Schöneberg, Bad Kreuznach

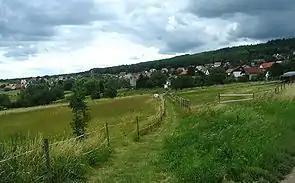
Schöneberg and the Soonwald

Schöneberg is an "Ortsgemeinde" – a municipality belonging to a "Verbandsgemeinde", a kind of collective municipality – in the Bad Kreuznach district in Rhineland-Palatinate, Germany. It belongs to the "Verbandsgemeinde" Langenlonsheim-Stromberg, whose seat is in Langenlonsheim. Schöneberg is a winegrowing village.